John Hamilton Farmstead

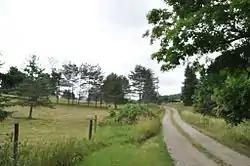

The John Hamilton Farmstead is a historic farm property on Vermont Route 125 in Bridport, Vermont. It was established in 1795 by John Hamilton, and includes one of Bridport's oldest surviving houses. It was listed on the National Register of Historic Places in 1993.